Religion in Asia

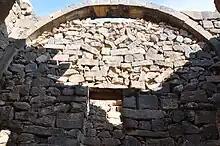
Druze Arch

Jainism is an Indian religion. Jains are mostly found in India but are increasingly found throughout the world. Jains have significantly influenced and contributed to ethical, political and economic spheres in India. Jains have an ancient tradition of scholarship and have the highest degree of literacy for a religious community in India. Jain libraries are the oldest in the country. It has traditionally been confined to the Indian subcontinent. It is based on the teachings of Vardhaman Mahavir and also on 23 other Tirthankaras.